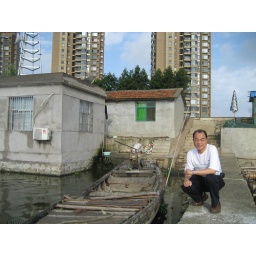
david and fishing boat in aixi lake